Security guard

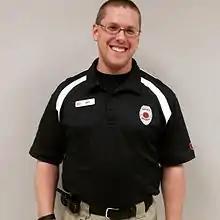
A loss prevention security officer for Target. Loss prevention or assets protection officers are security officers specially tasked with preventing shoplifting and arresting offenders.

Illinois – Security Guards / Security Officers in Illinois are required to have a valid Permanent Employee Registration Card, also known as a PERC Card for short. They also have to be a minimum of 18 years old to work as an unarmed security guard, and a minimum of 21 years old to work as an armed security guard. A valid Firearm Owner's Identification Card, also known as a FOID Card for short, is also required if working as an armed security guard.